Lion (Australasian company)

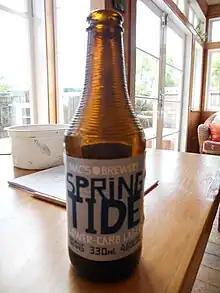
Mac's Brewery Spring Tide beer bottle

Mac's craft beers were produced in New Zealand's first significant craft brewery, McCashin's Brewery, in 1981, by Terry McCashin. Lion acquired the brand in 1999, but the original brewery continues to produce craft beers under a different name (Stoke).